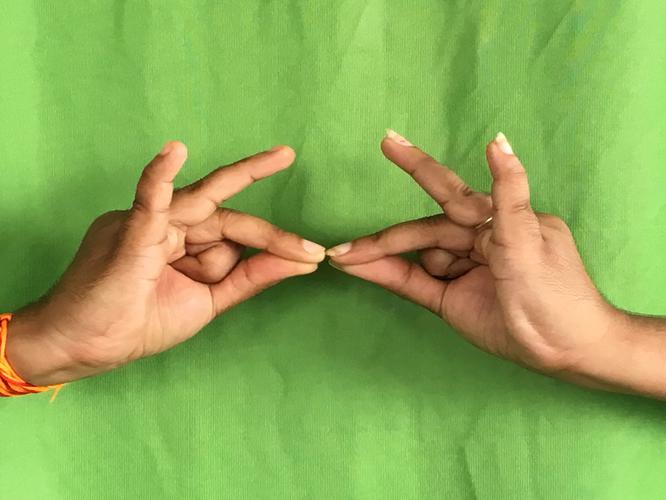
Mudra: Sakata
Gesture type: double_hand